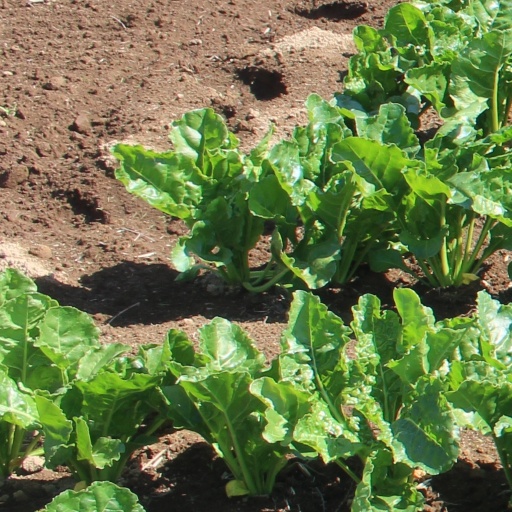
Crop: sugar beet